Single Ladies (Put a Ring on It)

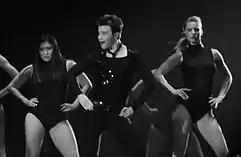
The grayscale picture of three people, two women and a man, who dance and put their hands on their hips. The man wears a dark outfit, compound of a vest, a shirt and pants. The women wear similar leotards.

During a concert at New York's Madison Square Garden, Prince performed a mash-up of his 1984 songs "Pop Life" and "I Would Die 4 U", incorporating a sample of "Single Ladies". During her tour in Melbourne, Australia, on August 13, 2010, Katy Perry performed "Single Ladies" and attempted to emulate the choreography. British composer of classical music Mark-Anthony Turnage composed a setting of the song which he titled "Hammered Out". Describing it as his "most R&B work to date", Turnage told Tim Rutherford-Johnson of "The Guardian" that he was motivated to put the "Single Ladies" reference in his work by his young son, a fan of the song. The piece premiered at the BBC Proms on August 27, 2010. Sara Bareilles covered the song as part of "Billboard"s "Mashup Mondays" and performed it as part of her set list on the 2010 Lilith Fair Tour. As stated by a critic writing for the magazine, Bareilles put "a piano-pop" twist on "Single Ladies" and turned it "into a slow, jazzy track, complete with creeping bassline and vocal harmonies". American rock band A Rocket to the Moon covered "Single Ladies" and placed it on their EP, "The Rainy Day Sessions", which was released in October 2010.